Koné, New Caledonia

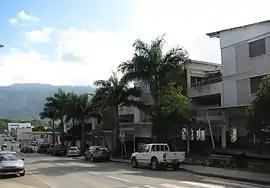
The main road in the centre of Koné

Koné is a commune in the North Province of New Caledonia, a special collectivity of France in the Pacific Ocean. Koné is the provincial seat of the North Province.